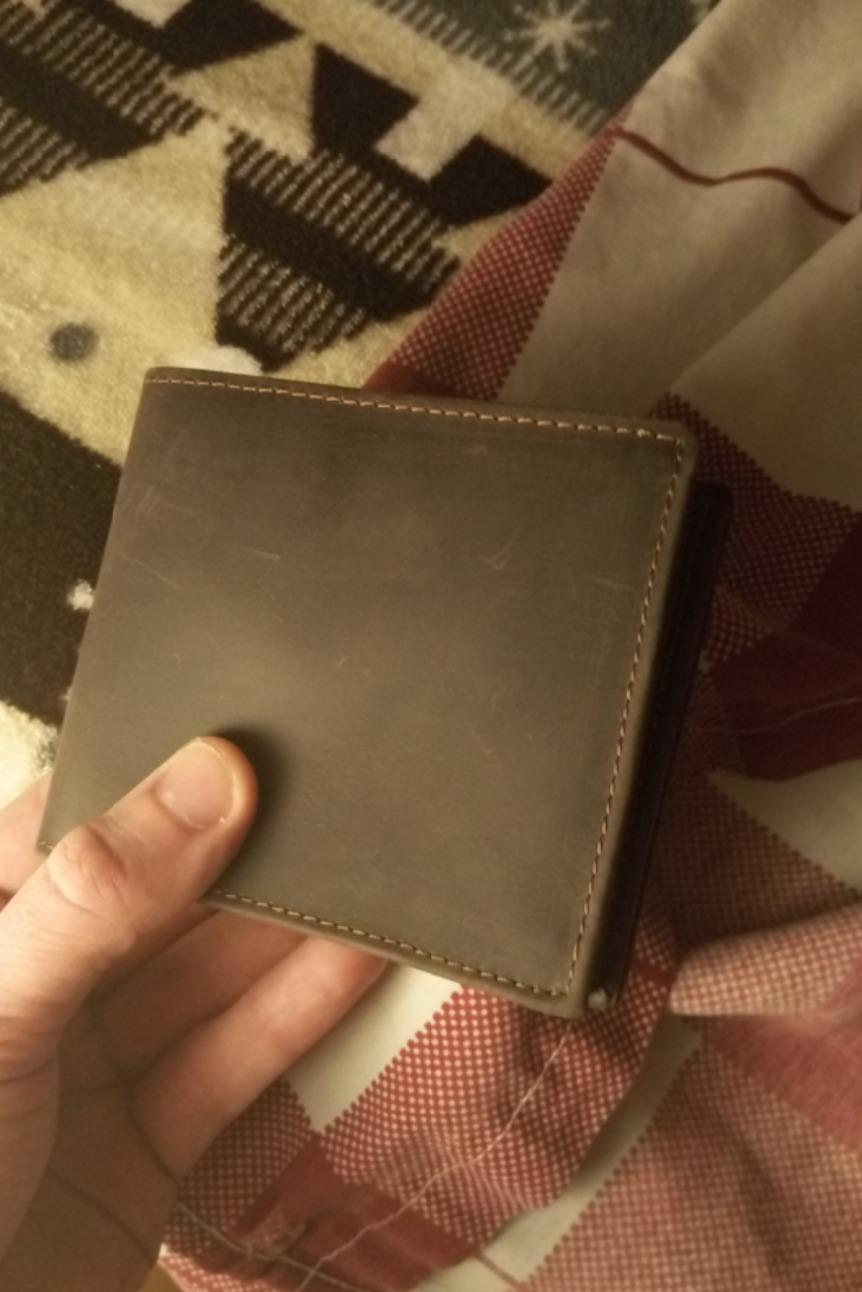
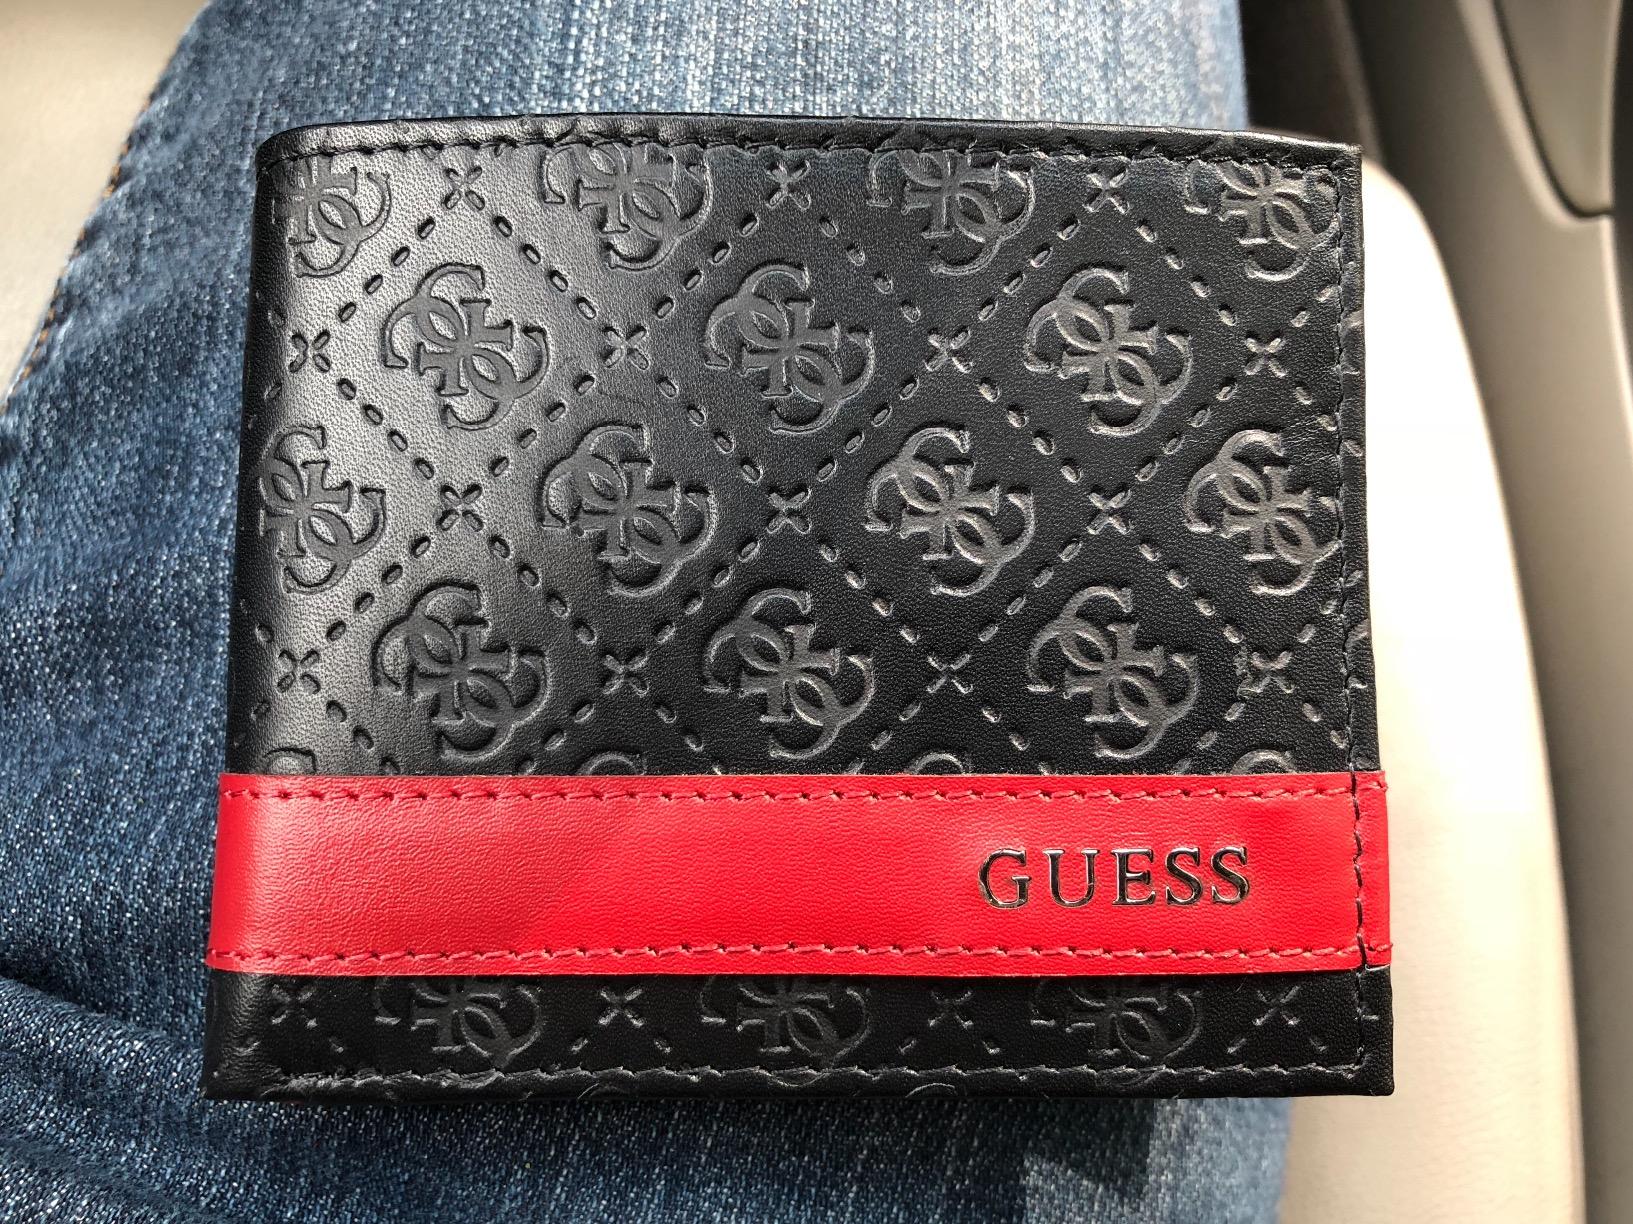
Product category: accessories_wallet
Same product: no